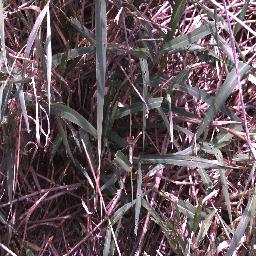
Label: negative